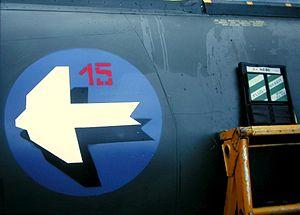
Les Forces aériennes suisses sont, avec les forces terrestres, l'une des deux branches des forces armées suisses.